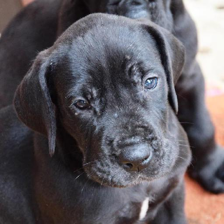
Label: animals